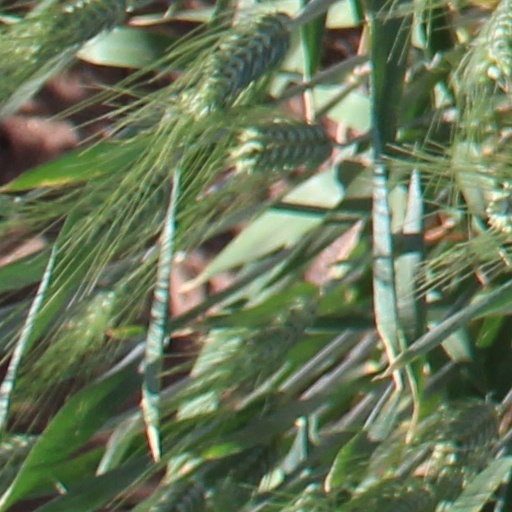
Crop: wheat